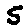
Label: 5